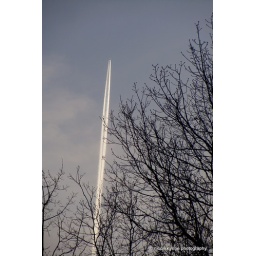
airplane flying over my house